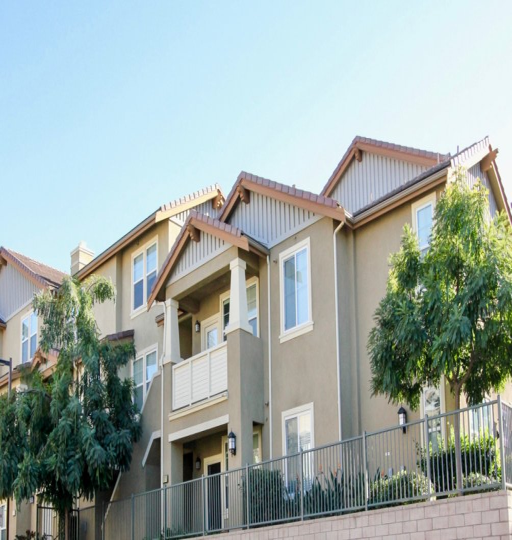
apartment buildings with green trees out front in the community .